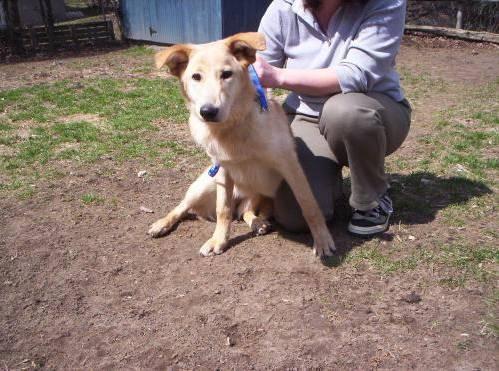
dog